Barking Creek

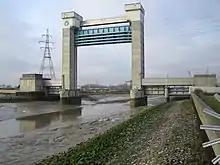
The downstream side of the Barking Creek tidal barrier, where Barking Creek joins the River Thames

Barking Creek joins the River Roding to the River Thames. It is fully tidal up to the Barking Barrage (a weir), which impounds a minimum water level through Barking.